John Motz

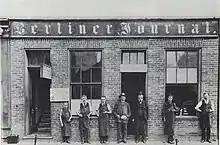
John Motz (middle) in front of the "Berliner Journal" printing office, . He stands with William John Motz (third left) and (third right).

Motz achieved Canadian naturalization in December 1858. That same year, he began attending a Berlin grammar school to master the English language and train for a teaching career. He abandoned his teaching pursuits after he struck a friendship with fellow German immigrant , the printing manager of two Berlin newspapers, the German-language "Der Deutsche Canadier" and the English-language "Telegraph". The two hoped to operate a German-language newspaper and negotiated for purchase of . After its owner refused to sell, the two founded the "Berliner Journal" in 1859. Rittinger provided technical expertise as printer and technical manager, while Motz served as the newspaper's editor, writer and business manager.